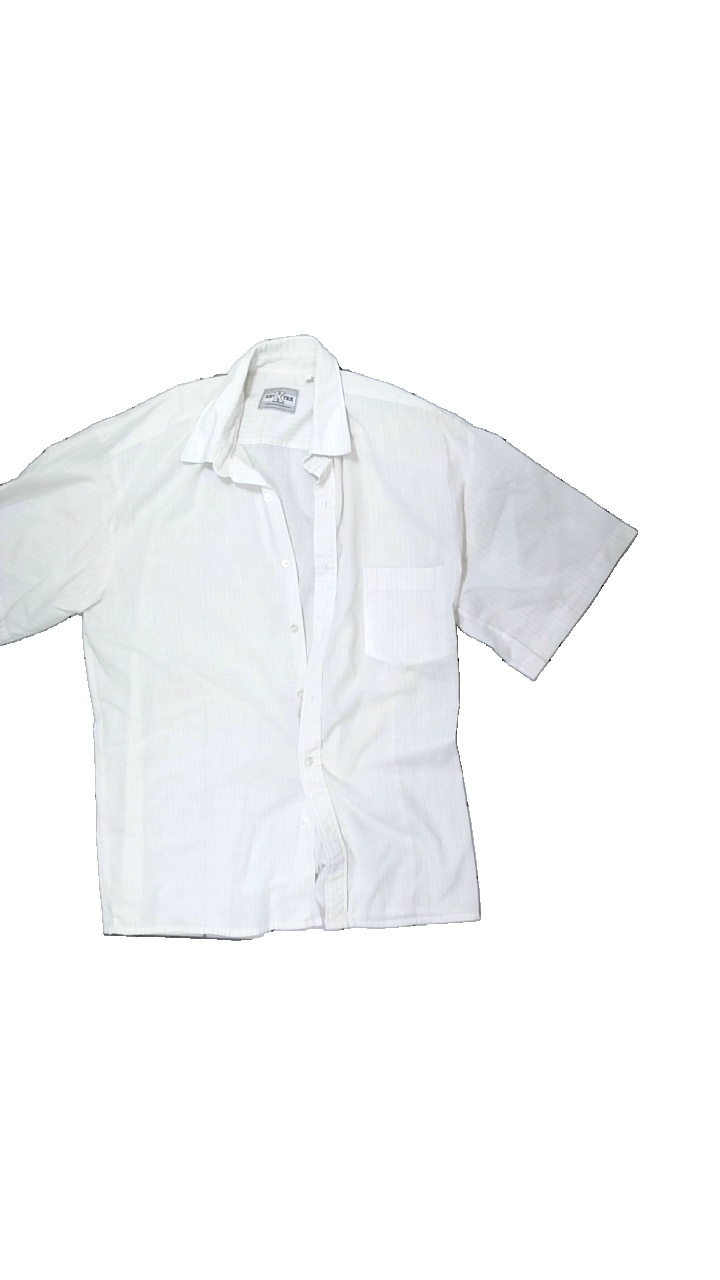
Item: Shirt (Men)
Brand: Artxtra
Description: striped shirt with short sleeves
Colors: White, Pink, Grey
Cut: Regular
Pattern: Striped
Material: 62% Polyester 38% Cotton
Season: All
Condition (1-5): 3
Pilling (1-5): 5
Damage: stained
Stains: Minor
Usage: Export
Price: <50